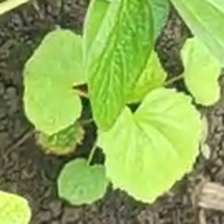
Weed species: Little_Mallow(Malva parviflora)